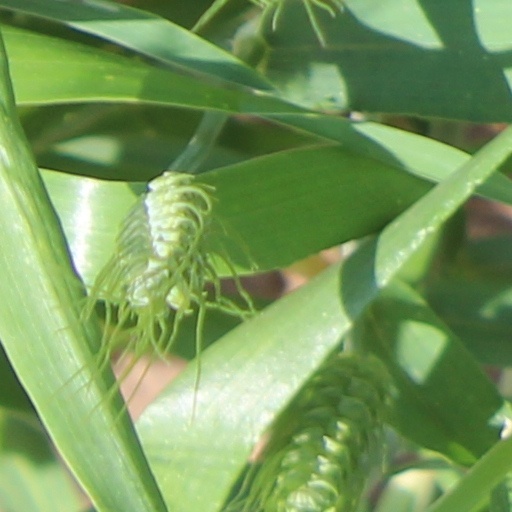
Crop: wheat